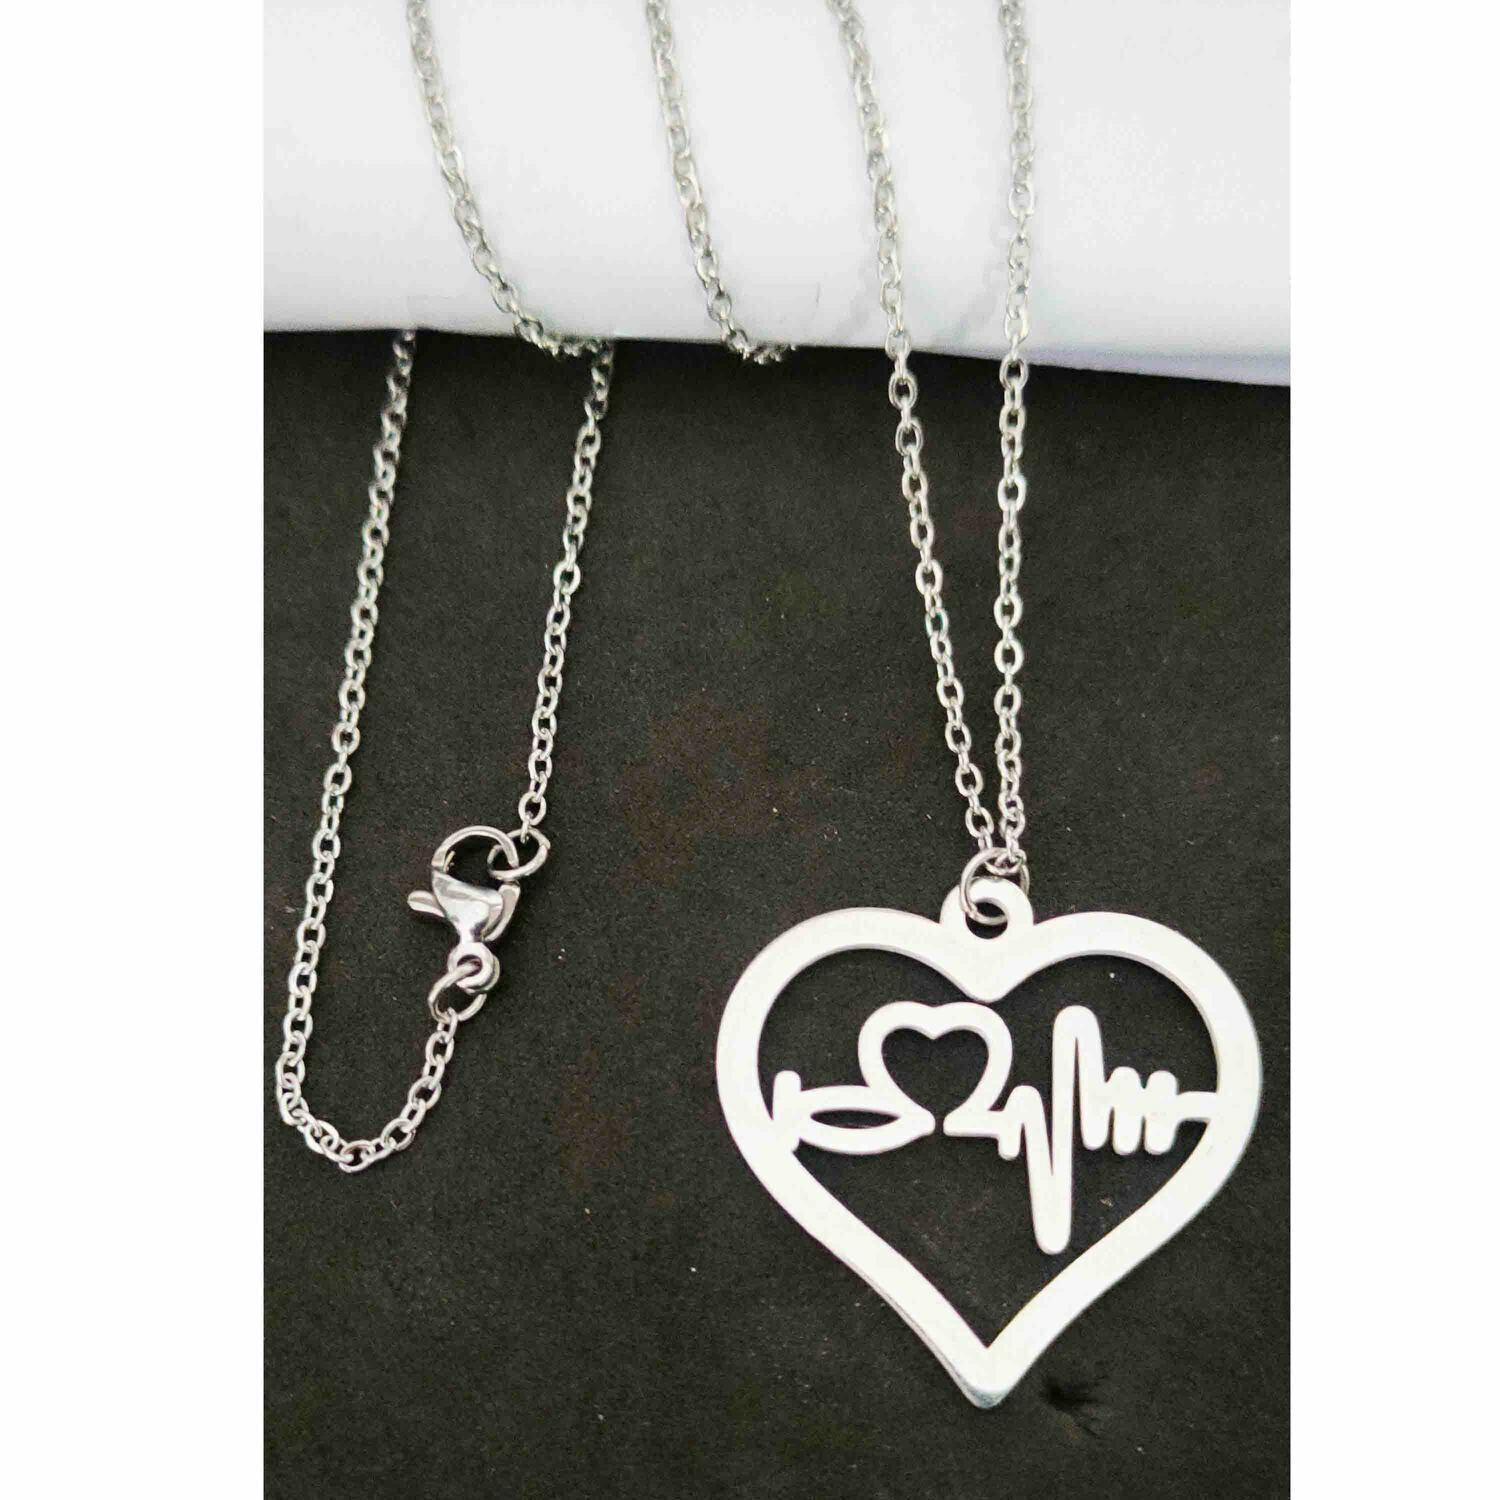
Lifeline Pulse Heartbeat Charm Open Heart Necklace Lover Nurse Gift Sterling Silver Stainless Steel Pendant
Type: Necklaces & Pendants
Brand: M Men Style
Price: Rs. 249
 This is a unique, special and meaningful jewelry gift! It is suitable as the best gift for Christmas, Valentine's Day, Mother's Day, Father's Day, Thanksgiving, Hanukkah, Prom, Birthday, Memorial Day, and Graduation Ceremony to Doctor Nurse.
Features: Stainless Steel###Silver###Easy Wear###Party Wear###For Men & Women
Included: peices